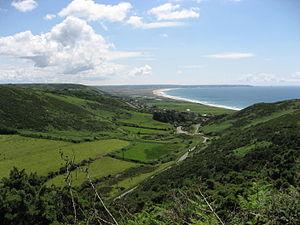
Vue du haut d'une colline du village de Vauville (Manche) Basse-Normandie, France.